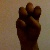
The image shows a hand gesture representing the letter 'E' in Indian Sign Language.